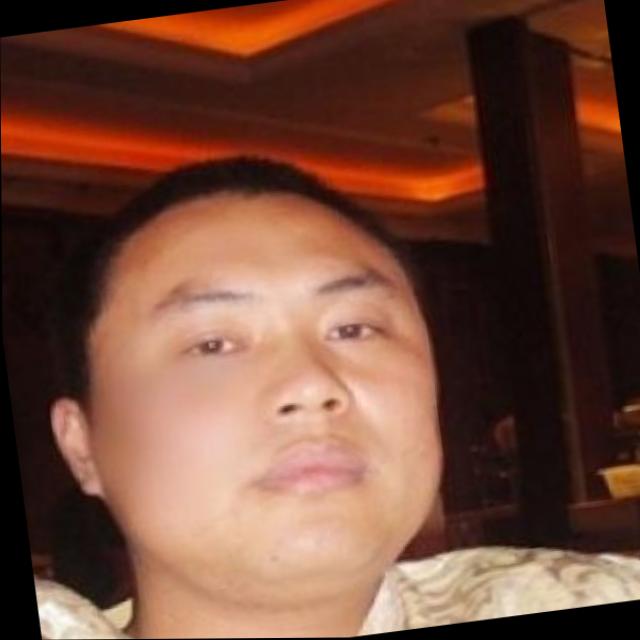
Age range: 21-44